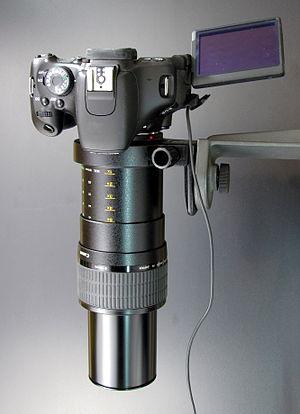
Un objectif macro est un objectif conçu pour être utilisé à des distances rapprochées, pour photographier des petits objets.